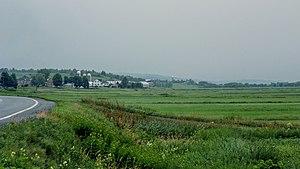
Vallée de la Chaudière à Saint-Joseph-des-Érables (Québec).
Saint-Joseph-des-Érables est une municipalité dans la municipalité régionale de comté de Robert-Cliche au Québec, située dans la région administrative de Chaudière-Appalaches.